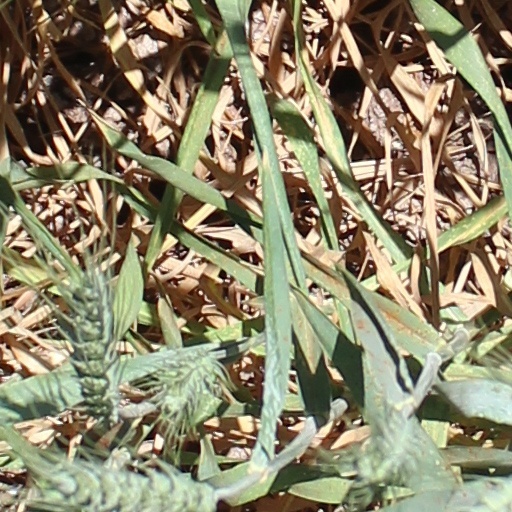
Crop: wheat